Swaminarayan

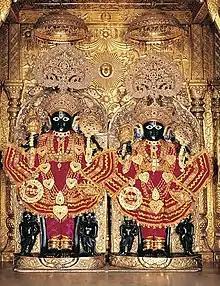
Nara Narayana installed by Swaminarayan in the first Swaminarayan Temple, Ahmedabad.

Swaminarayan propagated general Hindu texts. He held the Bhagavata Purana in high authority. However, there are many texts that were written by Swaminarayan or his followers that are regarded as shastras or scriptures within the Swaminarayan sect. Notable scriptures throughout the sect include the "Shikshapatri" and the "Vachanamrut". Other important works and scriptures include the "Satsangi Jeevan", Swaminarayan's authorized biography, the "Muktanand Kavya", the "Nishkulanand Kavya" and the "Bhakta Chintamani".